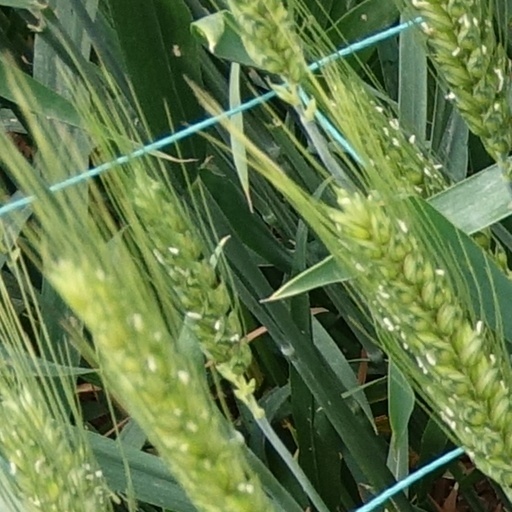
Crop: wheat